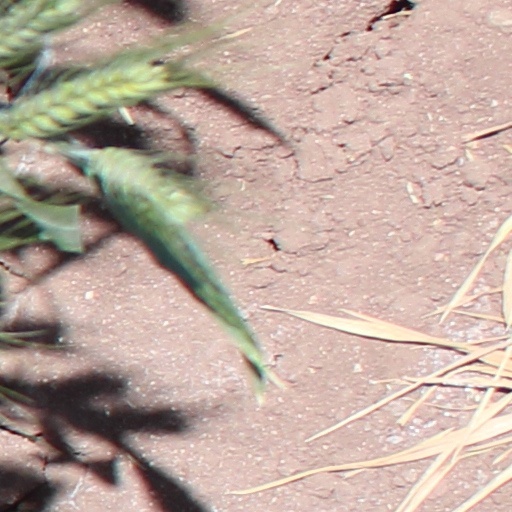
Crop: wheat